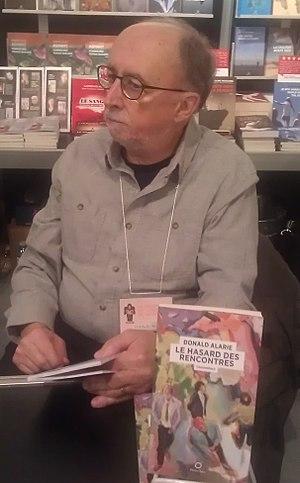
Ma photo de Donald Alarie à Montréal, Québec, Canada au salon du livre de Montréal 2016.
Donald Alarie est un écrivain, enseignant et poète québécois né à Montréal en 1945.